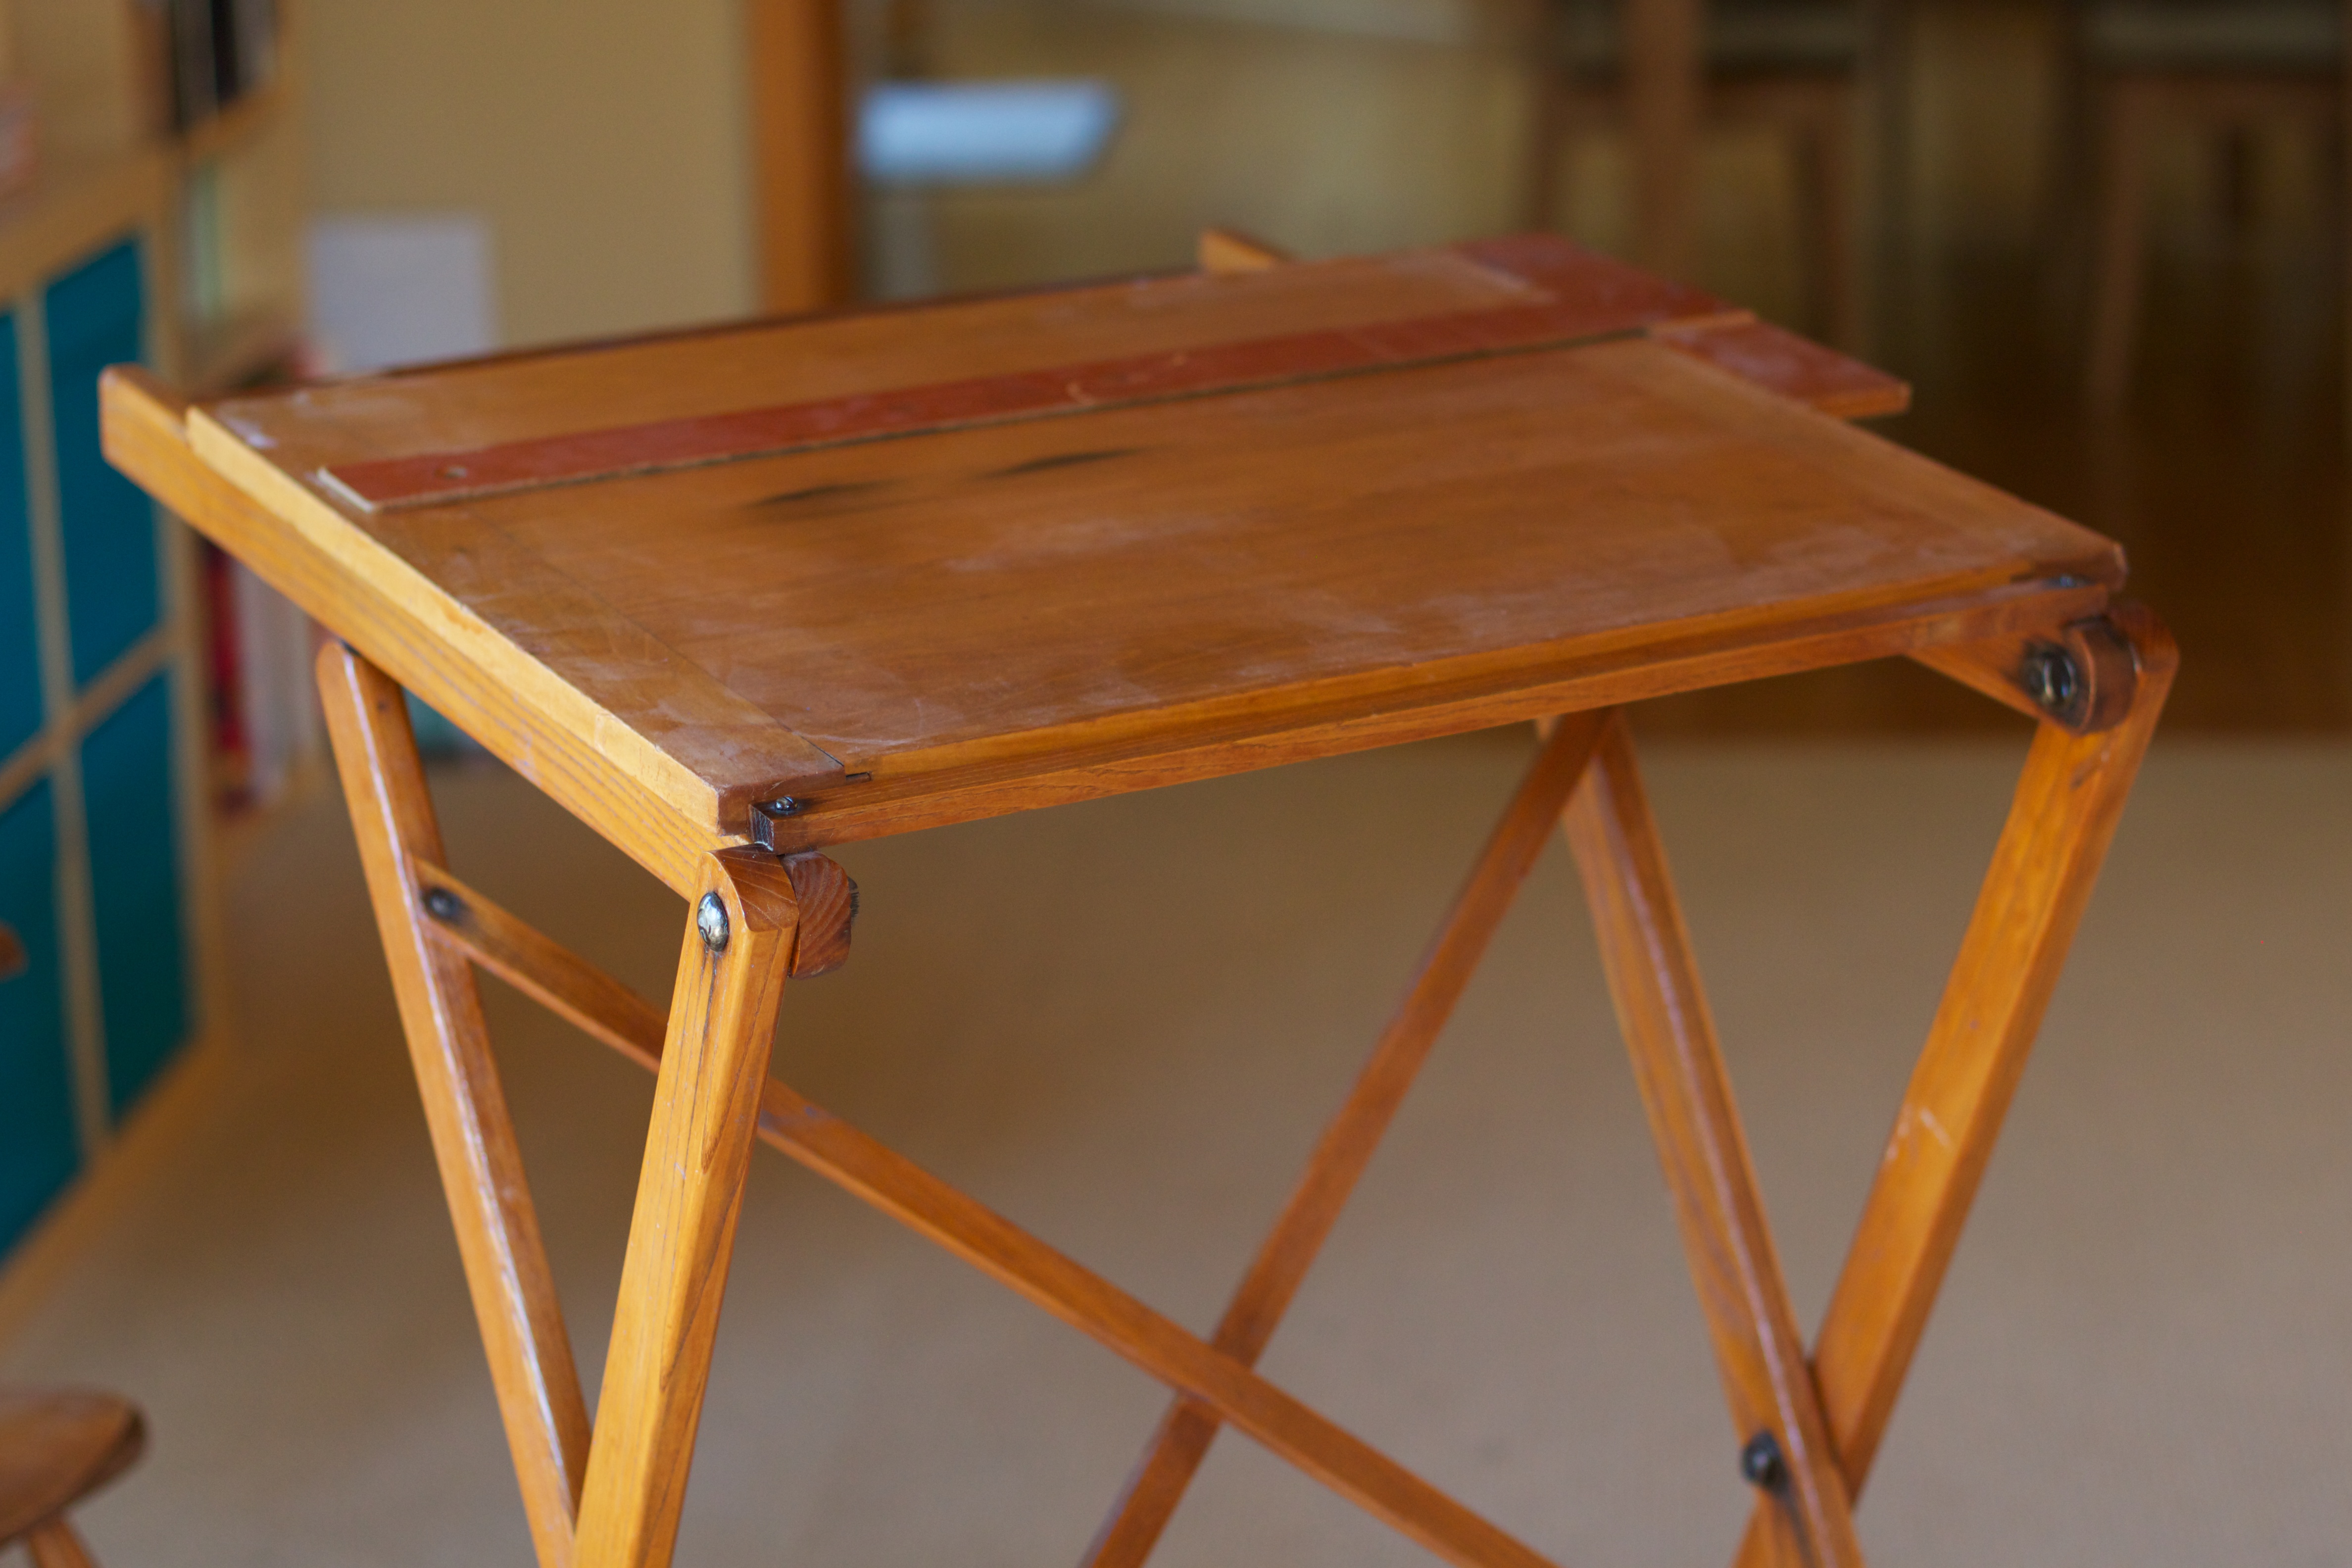
desk, table, wood, furniture, dad, hardwood, man made object